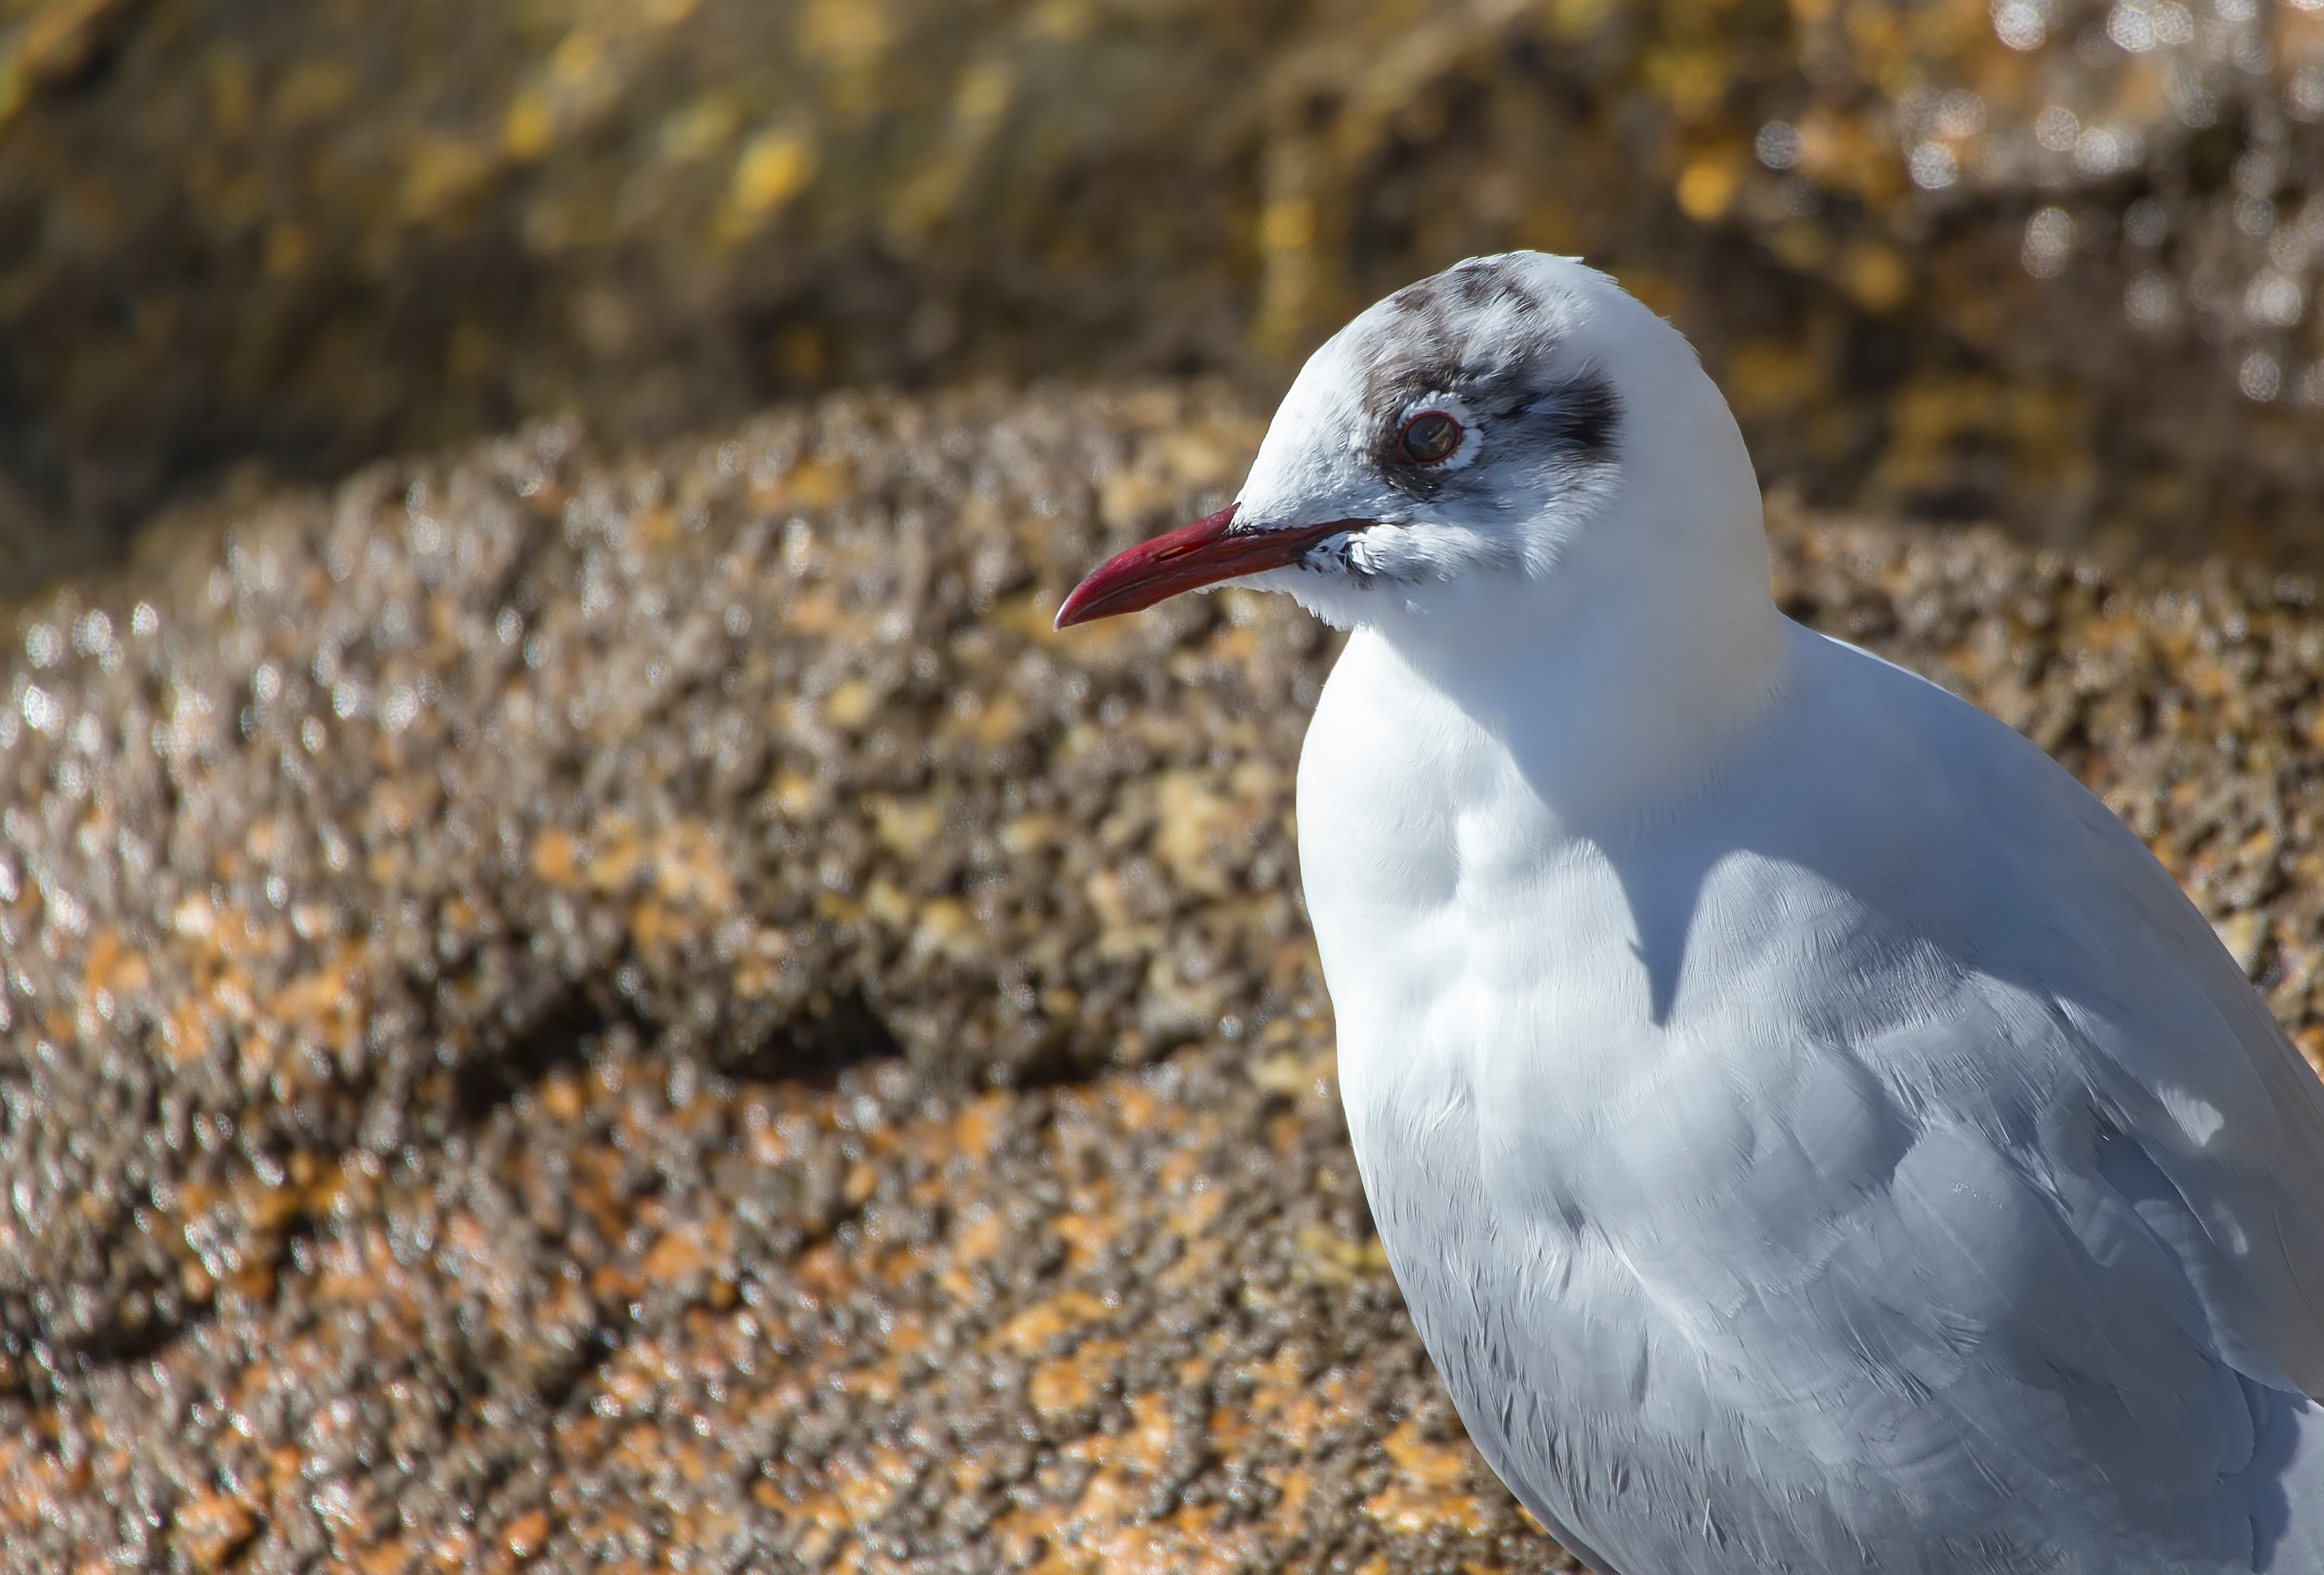
nature, bird, seabird, wildlife, gull, beak, fauna, close up, birds, feathers, wings, vertebrate, ave, animal world, auk, charadriiformes, european herring gull